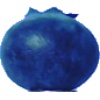
Label: huckleberry